Pennsylvania Railroad class S1

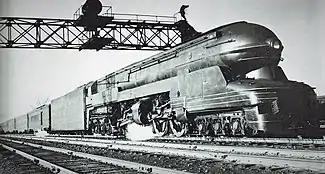
PRR S1 #6100 hauling the "Trail Blazer", PRR's premier, luxury all-coach train between New York and Chicago in Nov 1942.

The S1 began its passenger train services starting from December 1940, on the run between Chicago and Pittsburgh. On its first run out of Fort Wayne, Indiana, the crew was led by H.H. Lehman (Fireman), C.J. Wappes (Road Foreman) and Frank Ritcha (Engineer). Due to its gigantic size, the S1 had to turn on the Chicago, Burlington and Quincy Railroad's wye at Chicago before going eastbound and was unable to go through the 130 lb switch (No. 8) just to the west of Pittsburgh Union Station. This problem wasn't fixed until 1946 (which also prevented the PRR class T1 operating through Pittsburgh).